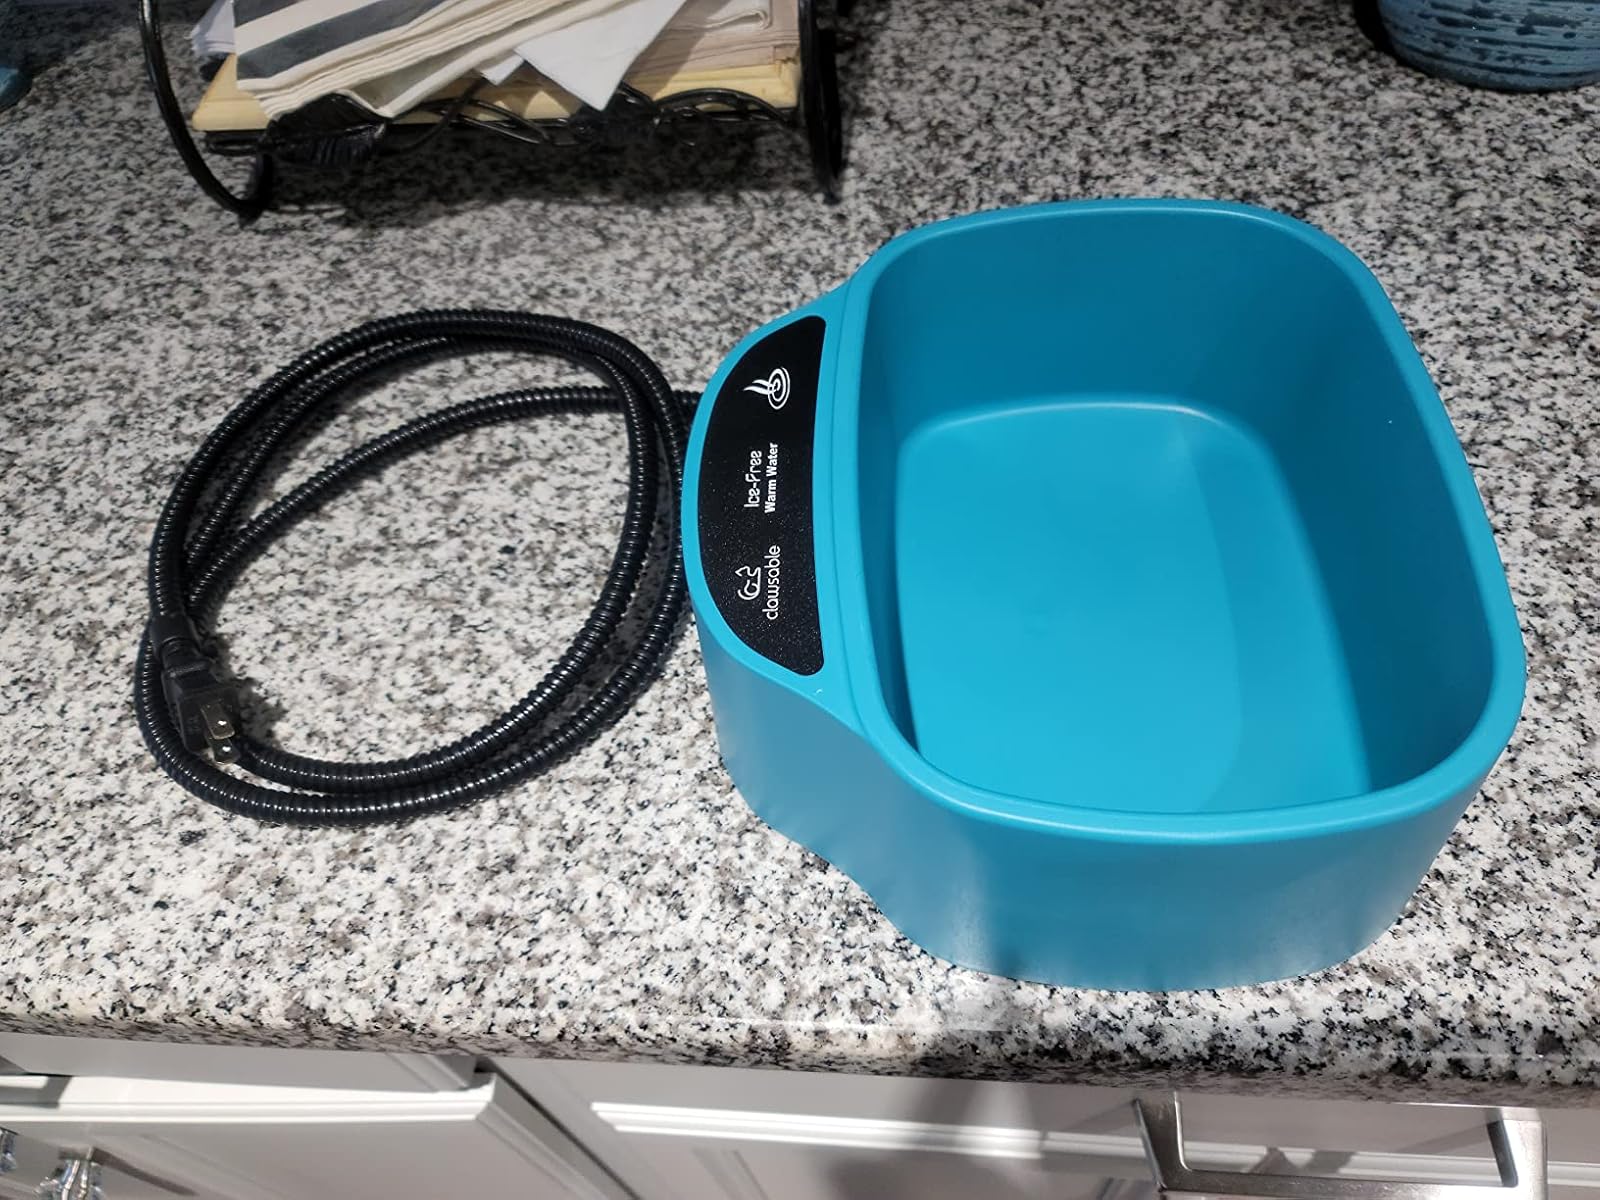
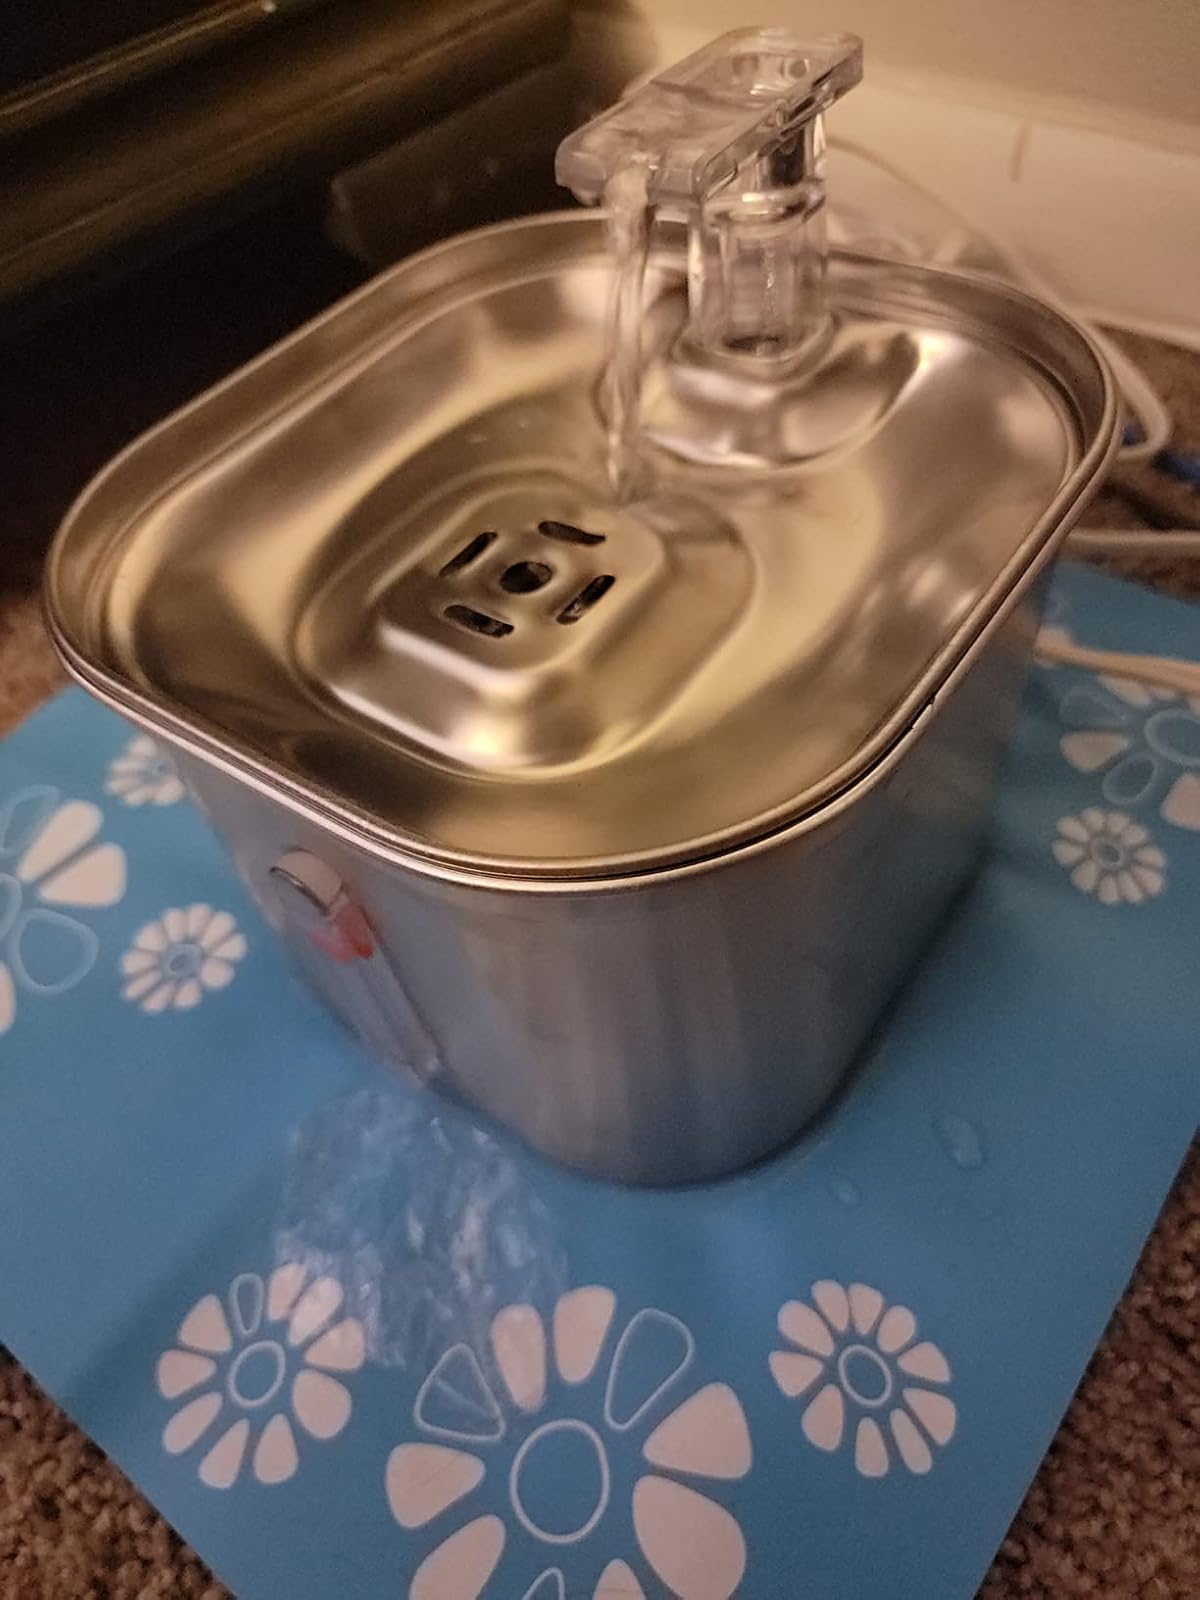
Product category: items_bowl
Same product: no